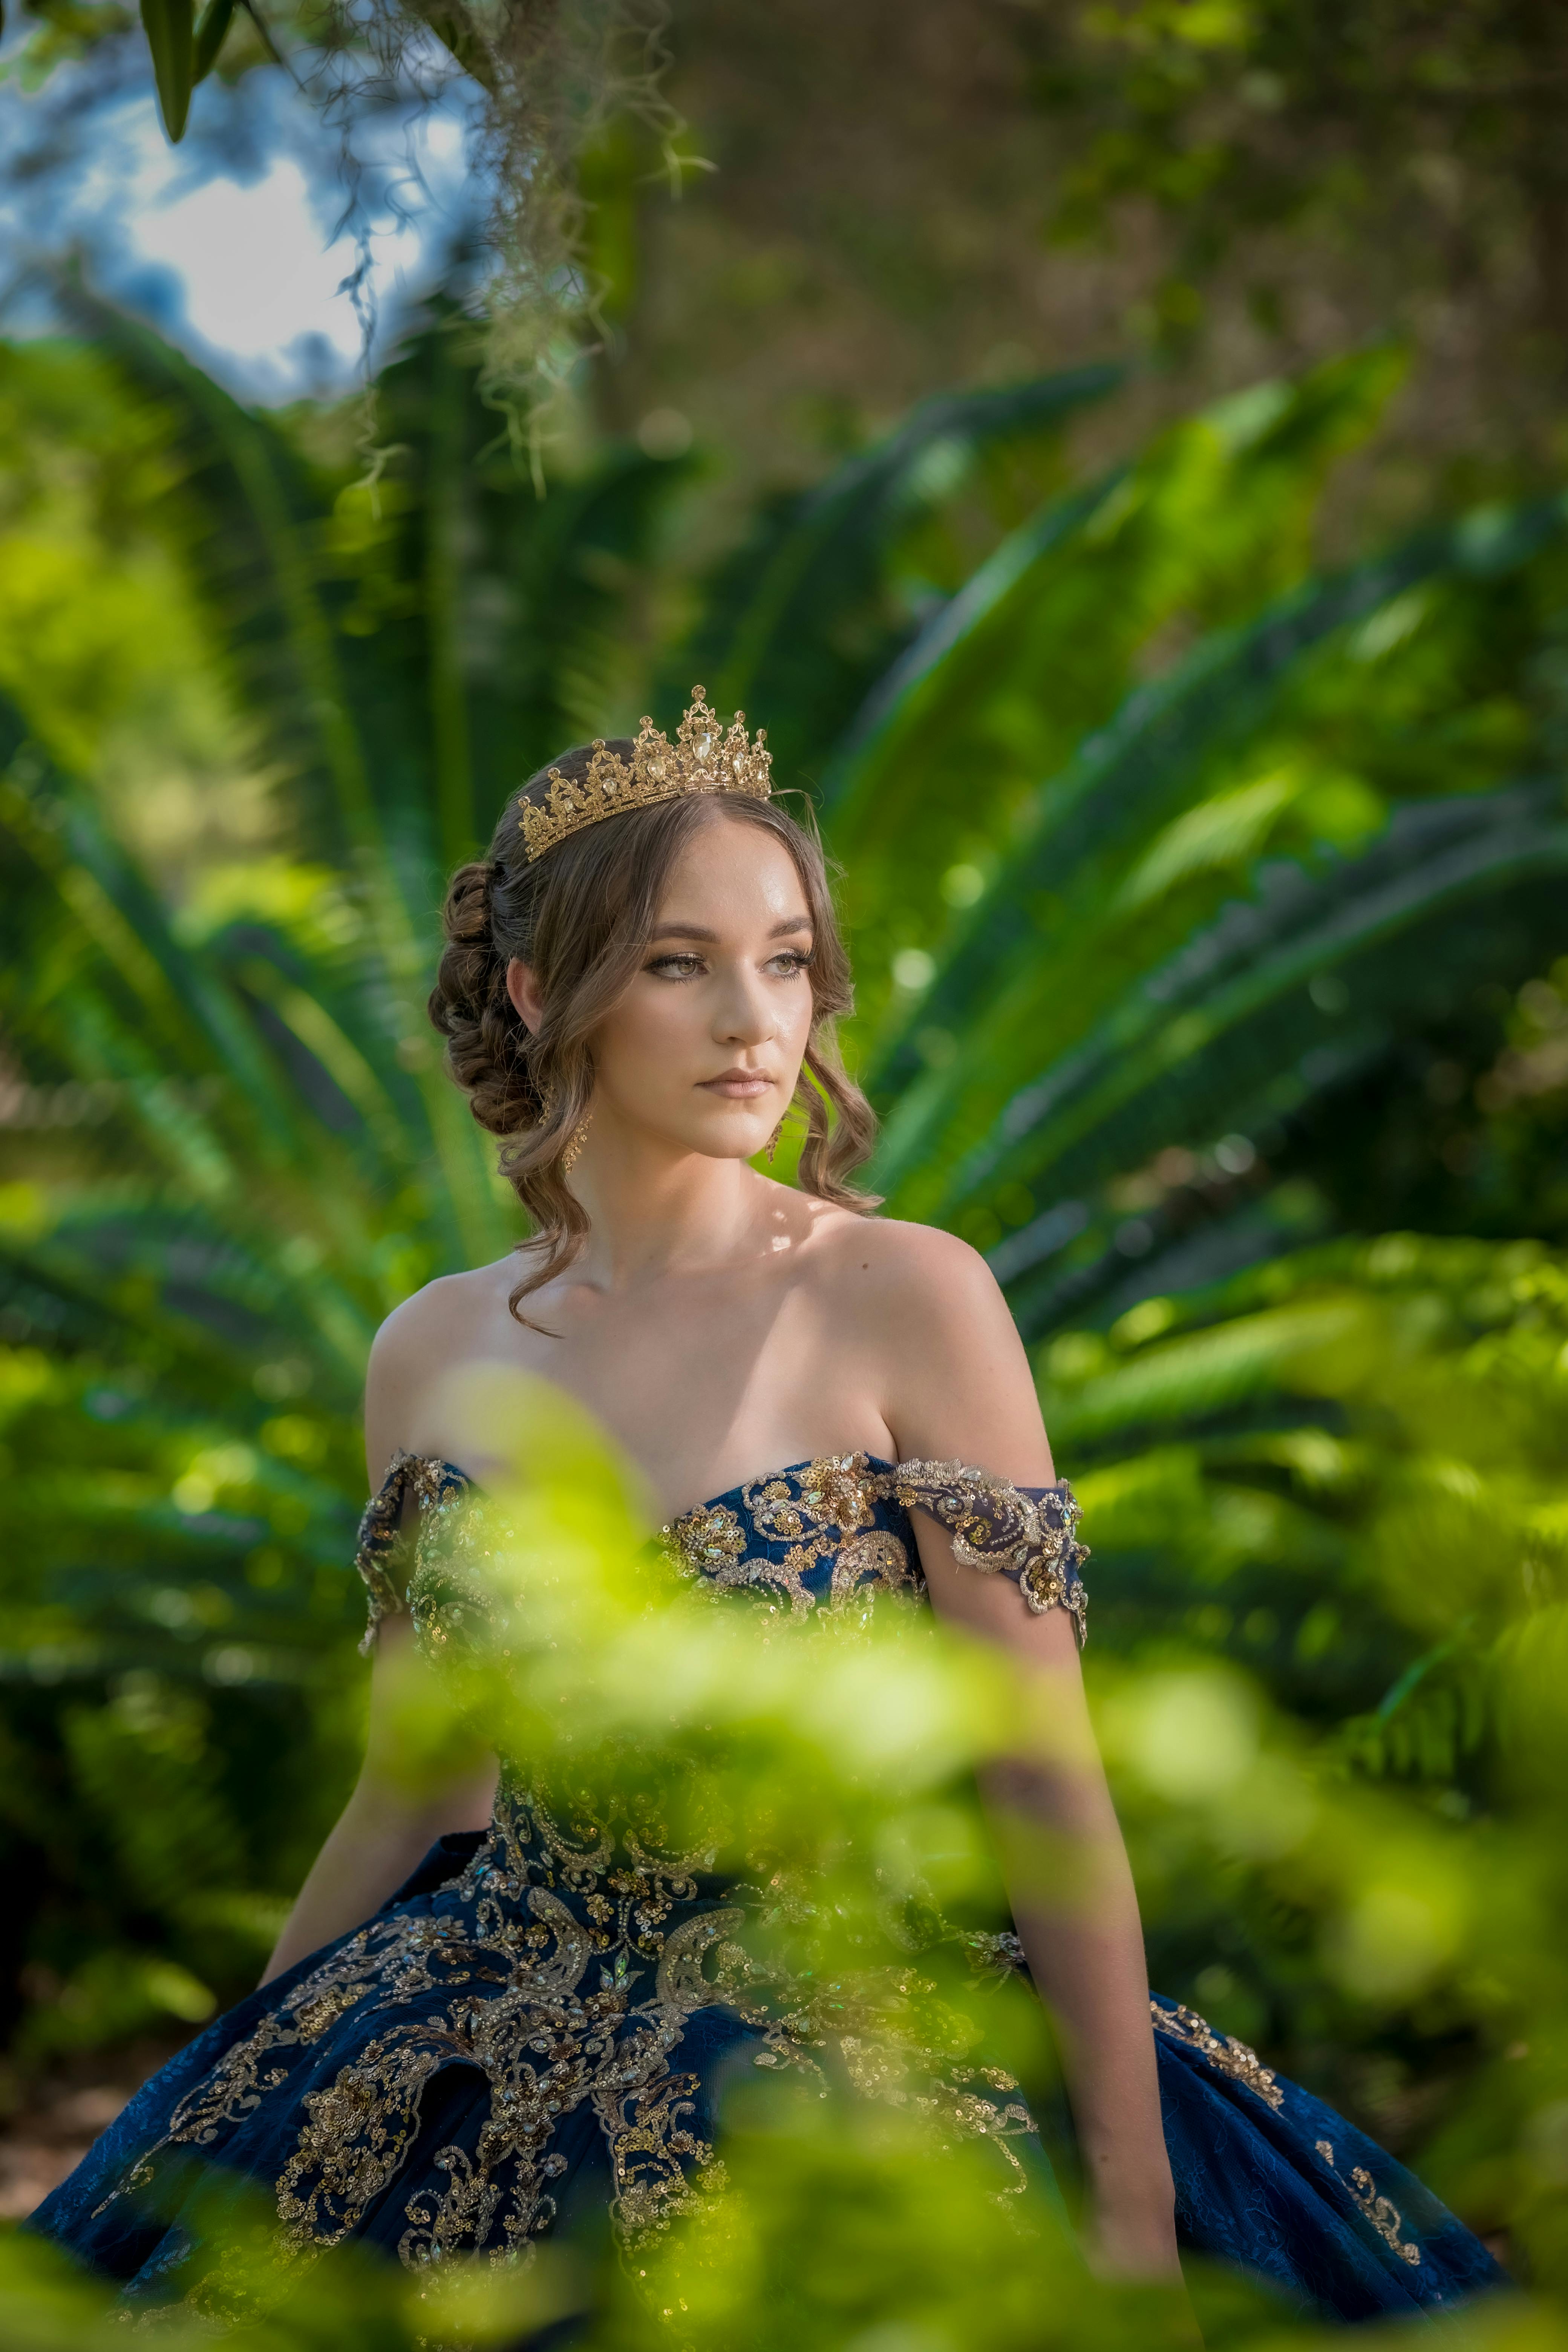
woman, beauty, fashion, formal wear, dress, gown, waist, People in nature, haute couture, photo shoot, fashion design, Strapless dress, model, long hair, fashion model, costume, torso, headpiece, abdomen, day dress, One piece garment, bridal party dress, embellishment, tiara, Victorian fashion